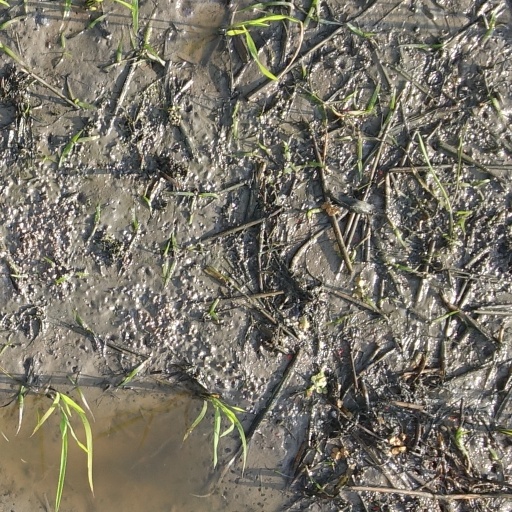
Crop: rice